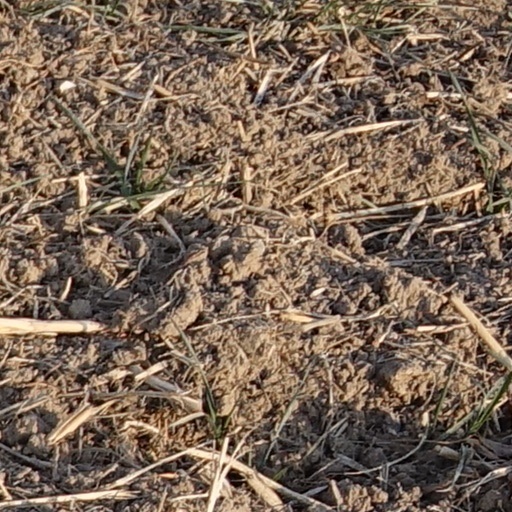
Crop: wheat